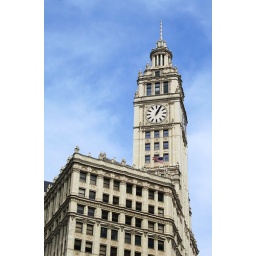
A large, regal-looking clock tower in downtown Chicago.